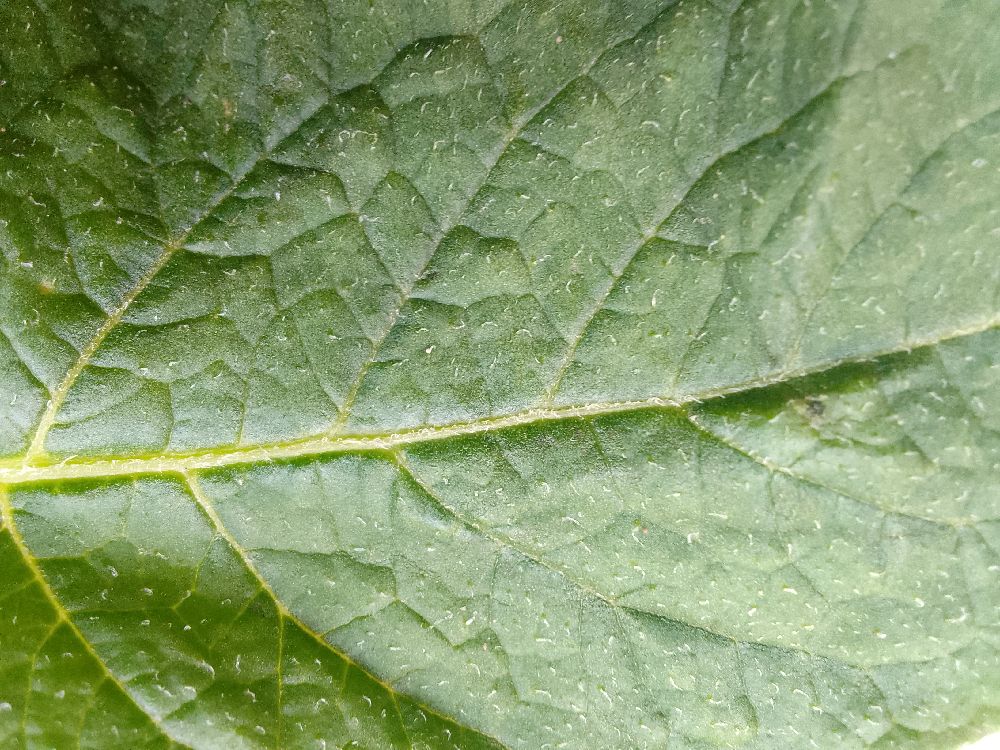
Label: Healthy